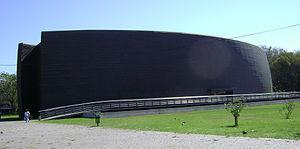
Espinho est une municipalité du Portugal, située dans le district d'Aveiro. Comprise dans la région Nord et la sous-région du Grand Porto, elle appartient à la Grande Aire Métropolitaine de Porto.